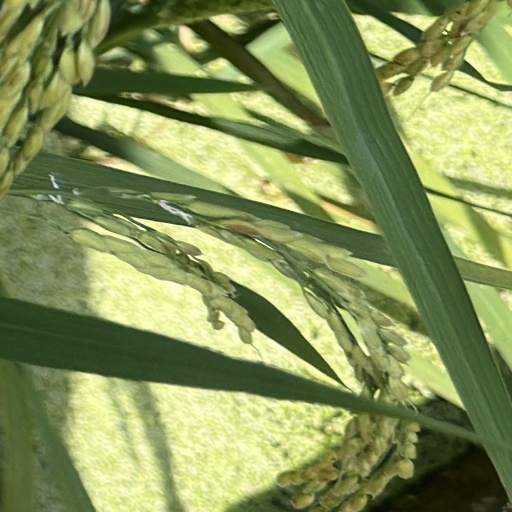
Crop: rice